Armed Reaction

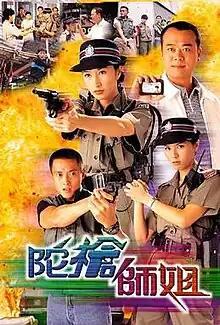
Promo poster

Armed Reaction is a 1998 Hong Kong modern cop drama produced by TVB. The drama stars Bobby Au-yeung and Esther Kwan as the main leads with Joyce Tang, Marco Ngai, Mimi Chu and Joe Ma in main supporting roles.